Toyota Century

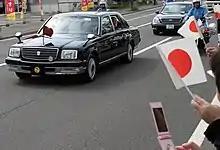
The Emperor Emeritus in a conventional Century, labeled Imperial 8

The third generation Century was unveiled at the October 2017 Tokyo Motor Show. The car then went on sale on 22 June 2018, with prices starting from (approximately at June 2018 exchange rates) to the top grade Century Limousine at . The Century's production is limited to 50 per month, and it is built in a "nearly hand-made" fashion. Unlike the previous generation, the G60 Century is no longer available outside of the Japanese market due to the G50's failure to sell overseas.